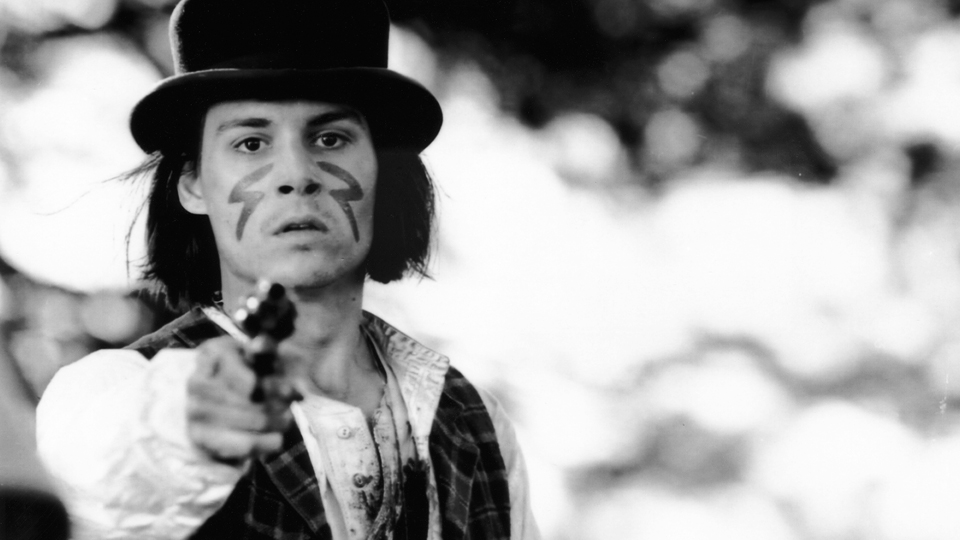
Gender: men